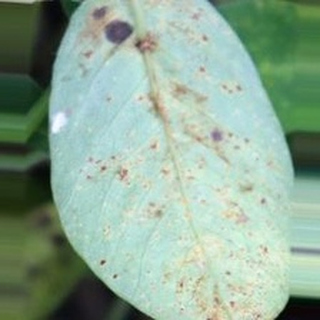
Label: groundnut_rust